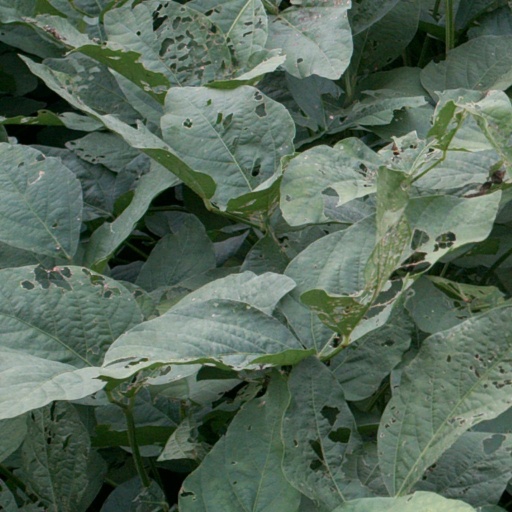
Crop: soybean